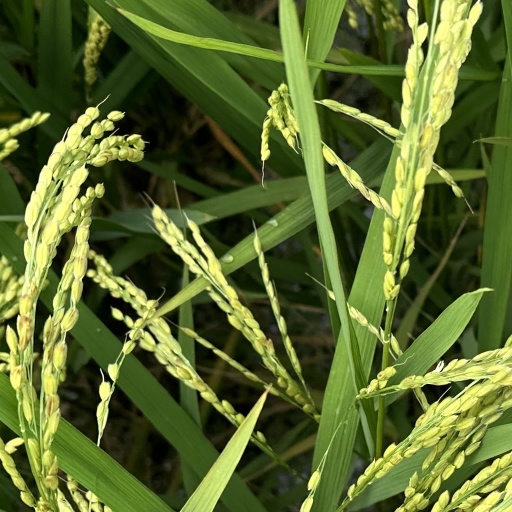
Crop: rice